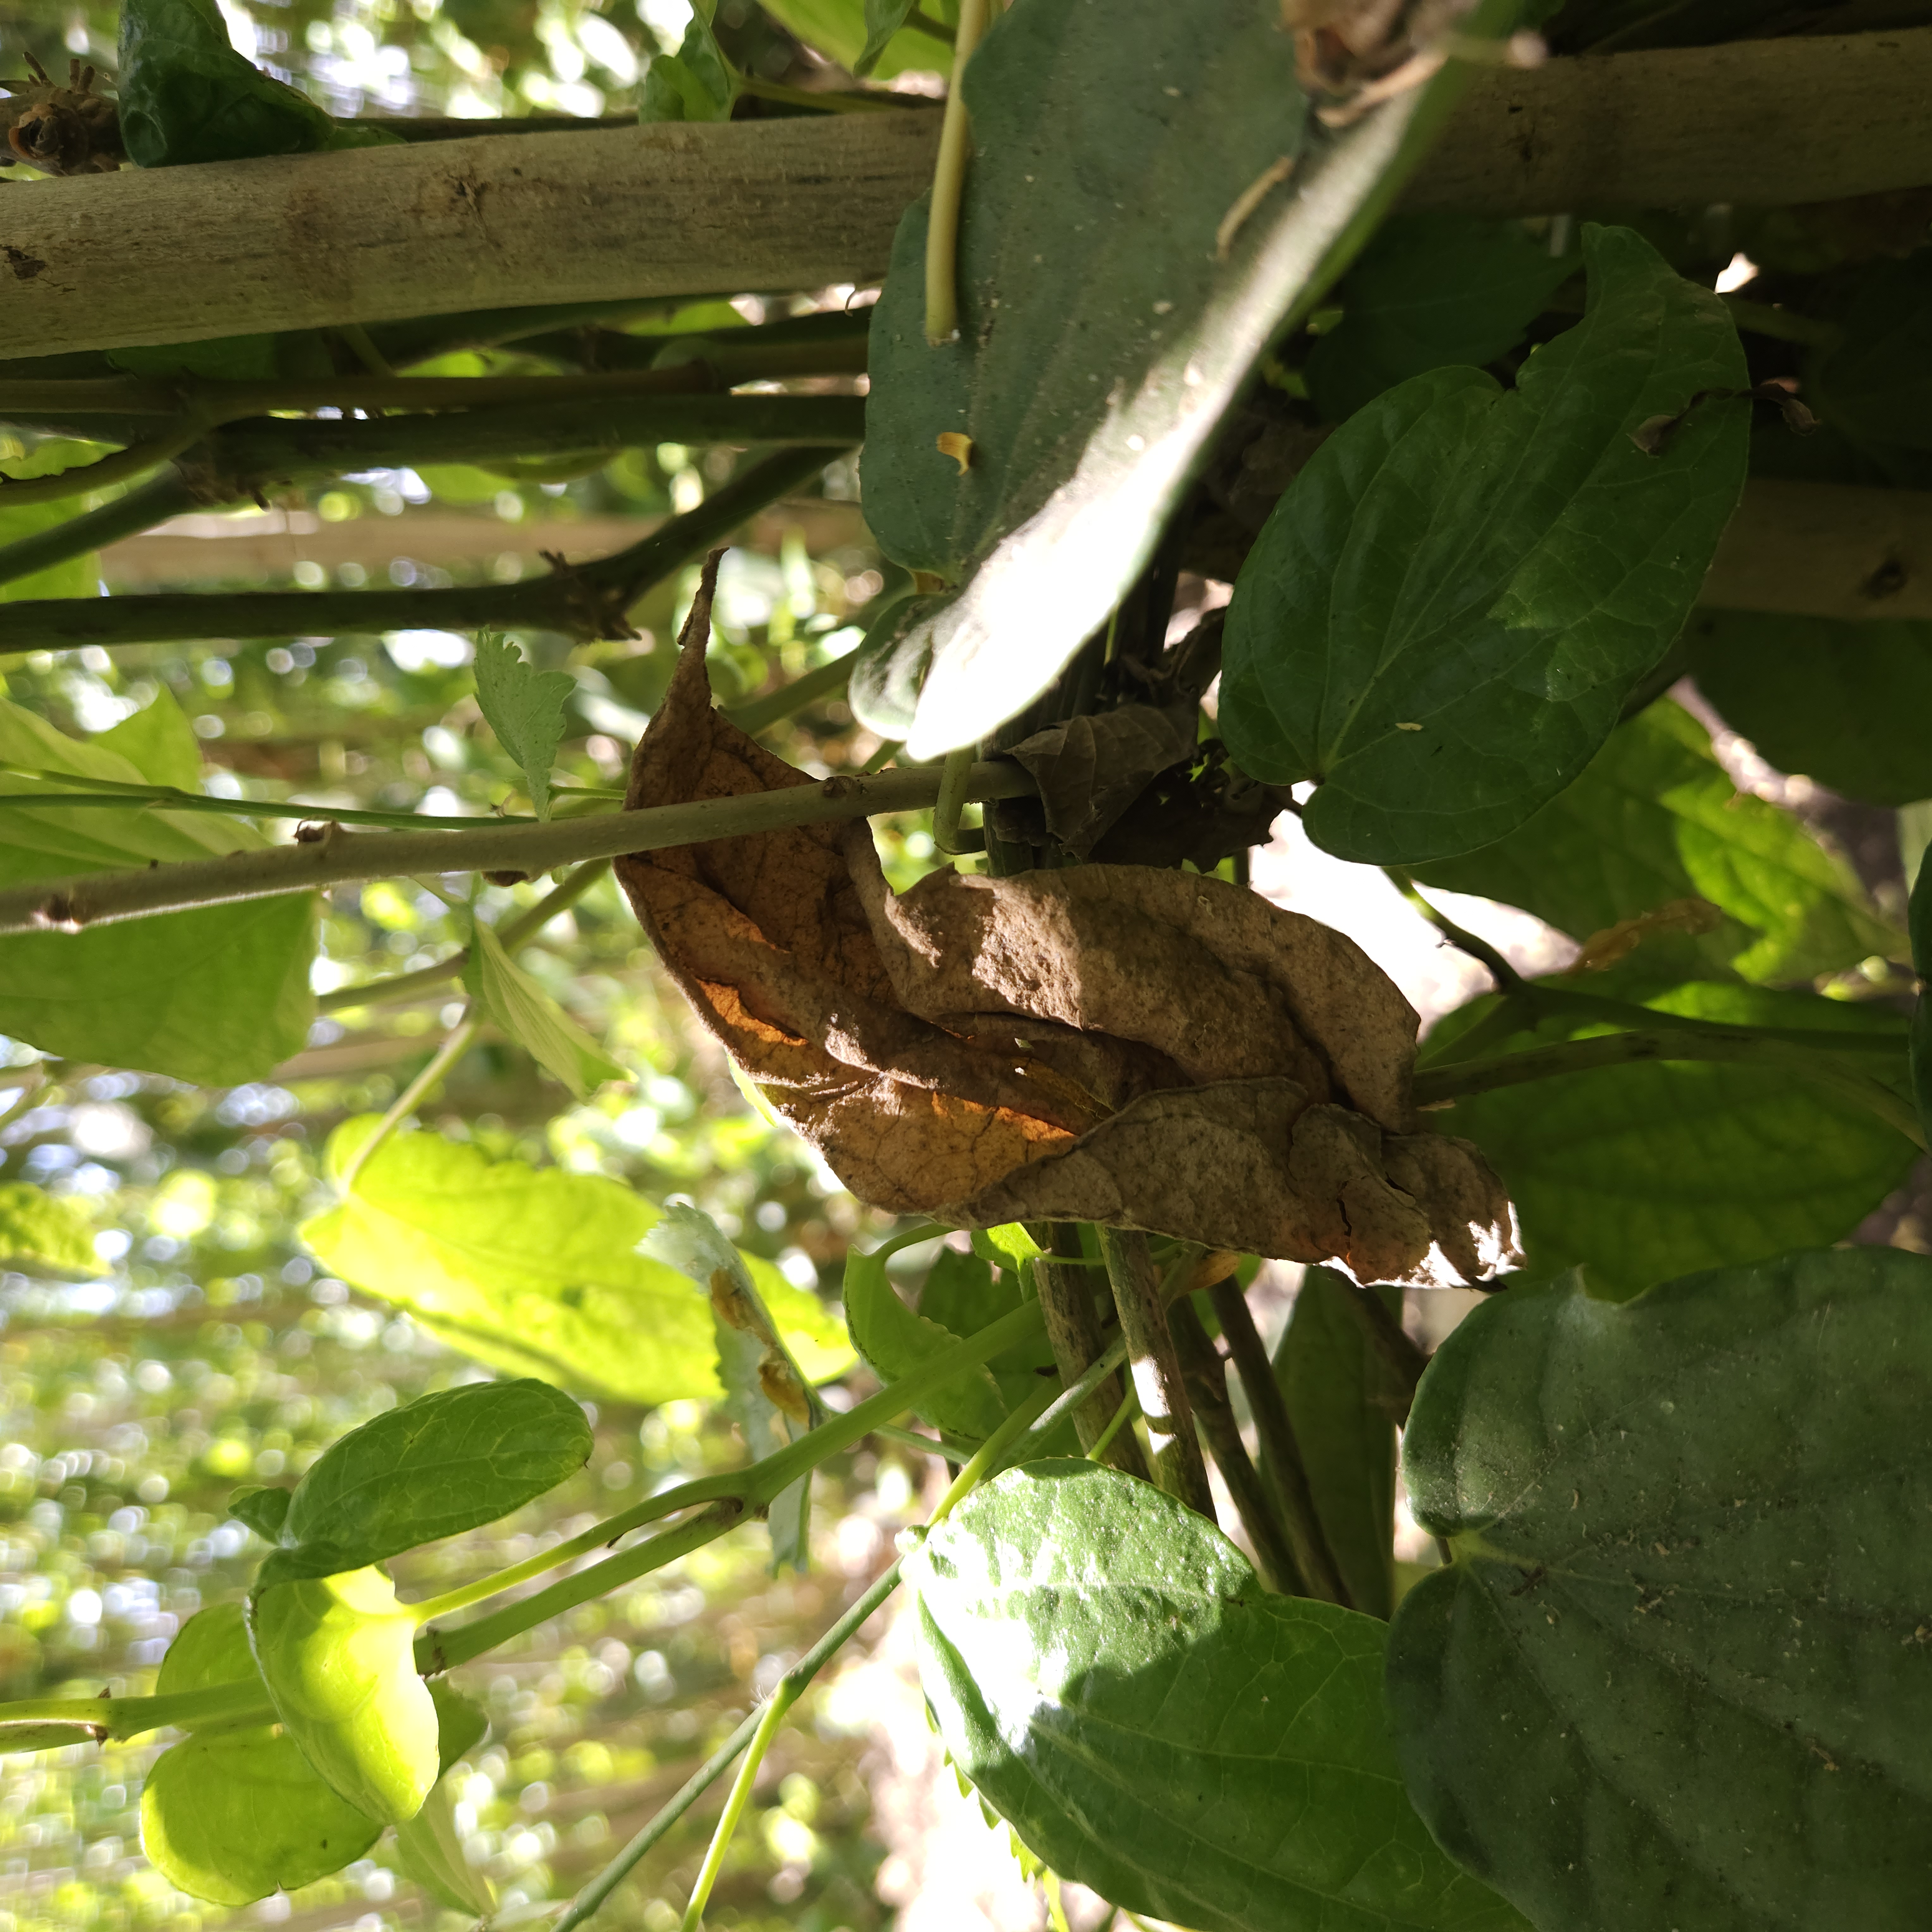
Label: Dried